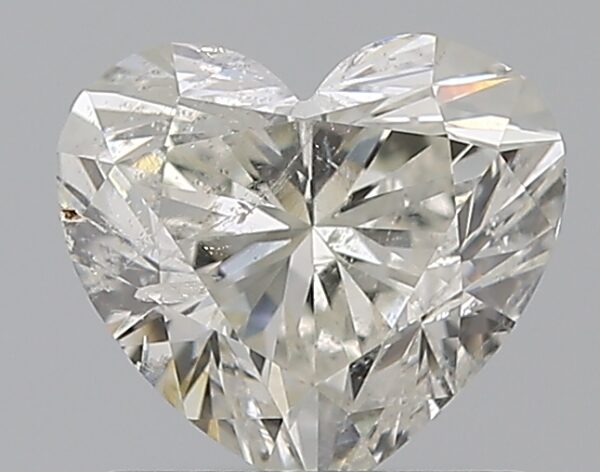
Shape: heart
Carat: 1
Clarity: SI2
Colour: H
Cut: GD
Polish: VG
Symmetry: VG
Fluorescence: SL
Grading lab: IGI
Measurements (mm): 5.94 x 6.59 x 4.12